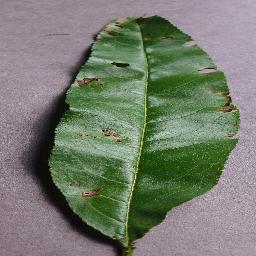
Label: Peach___Bacterial_spot